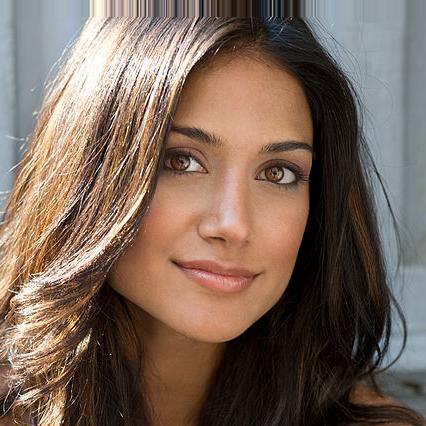
Age: 27